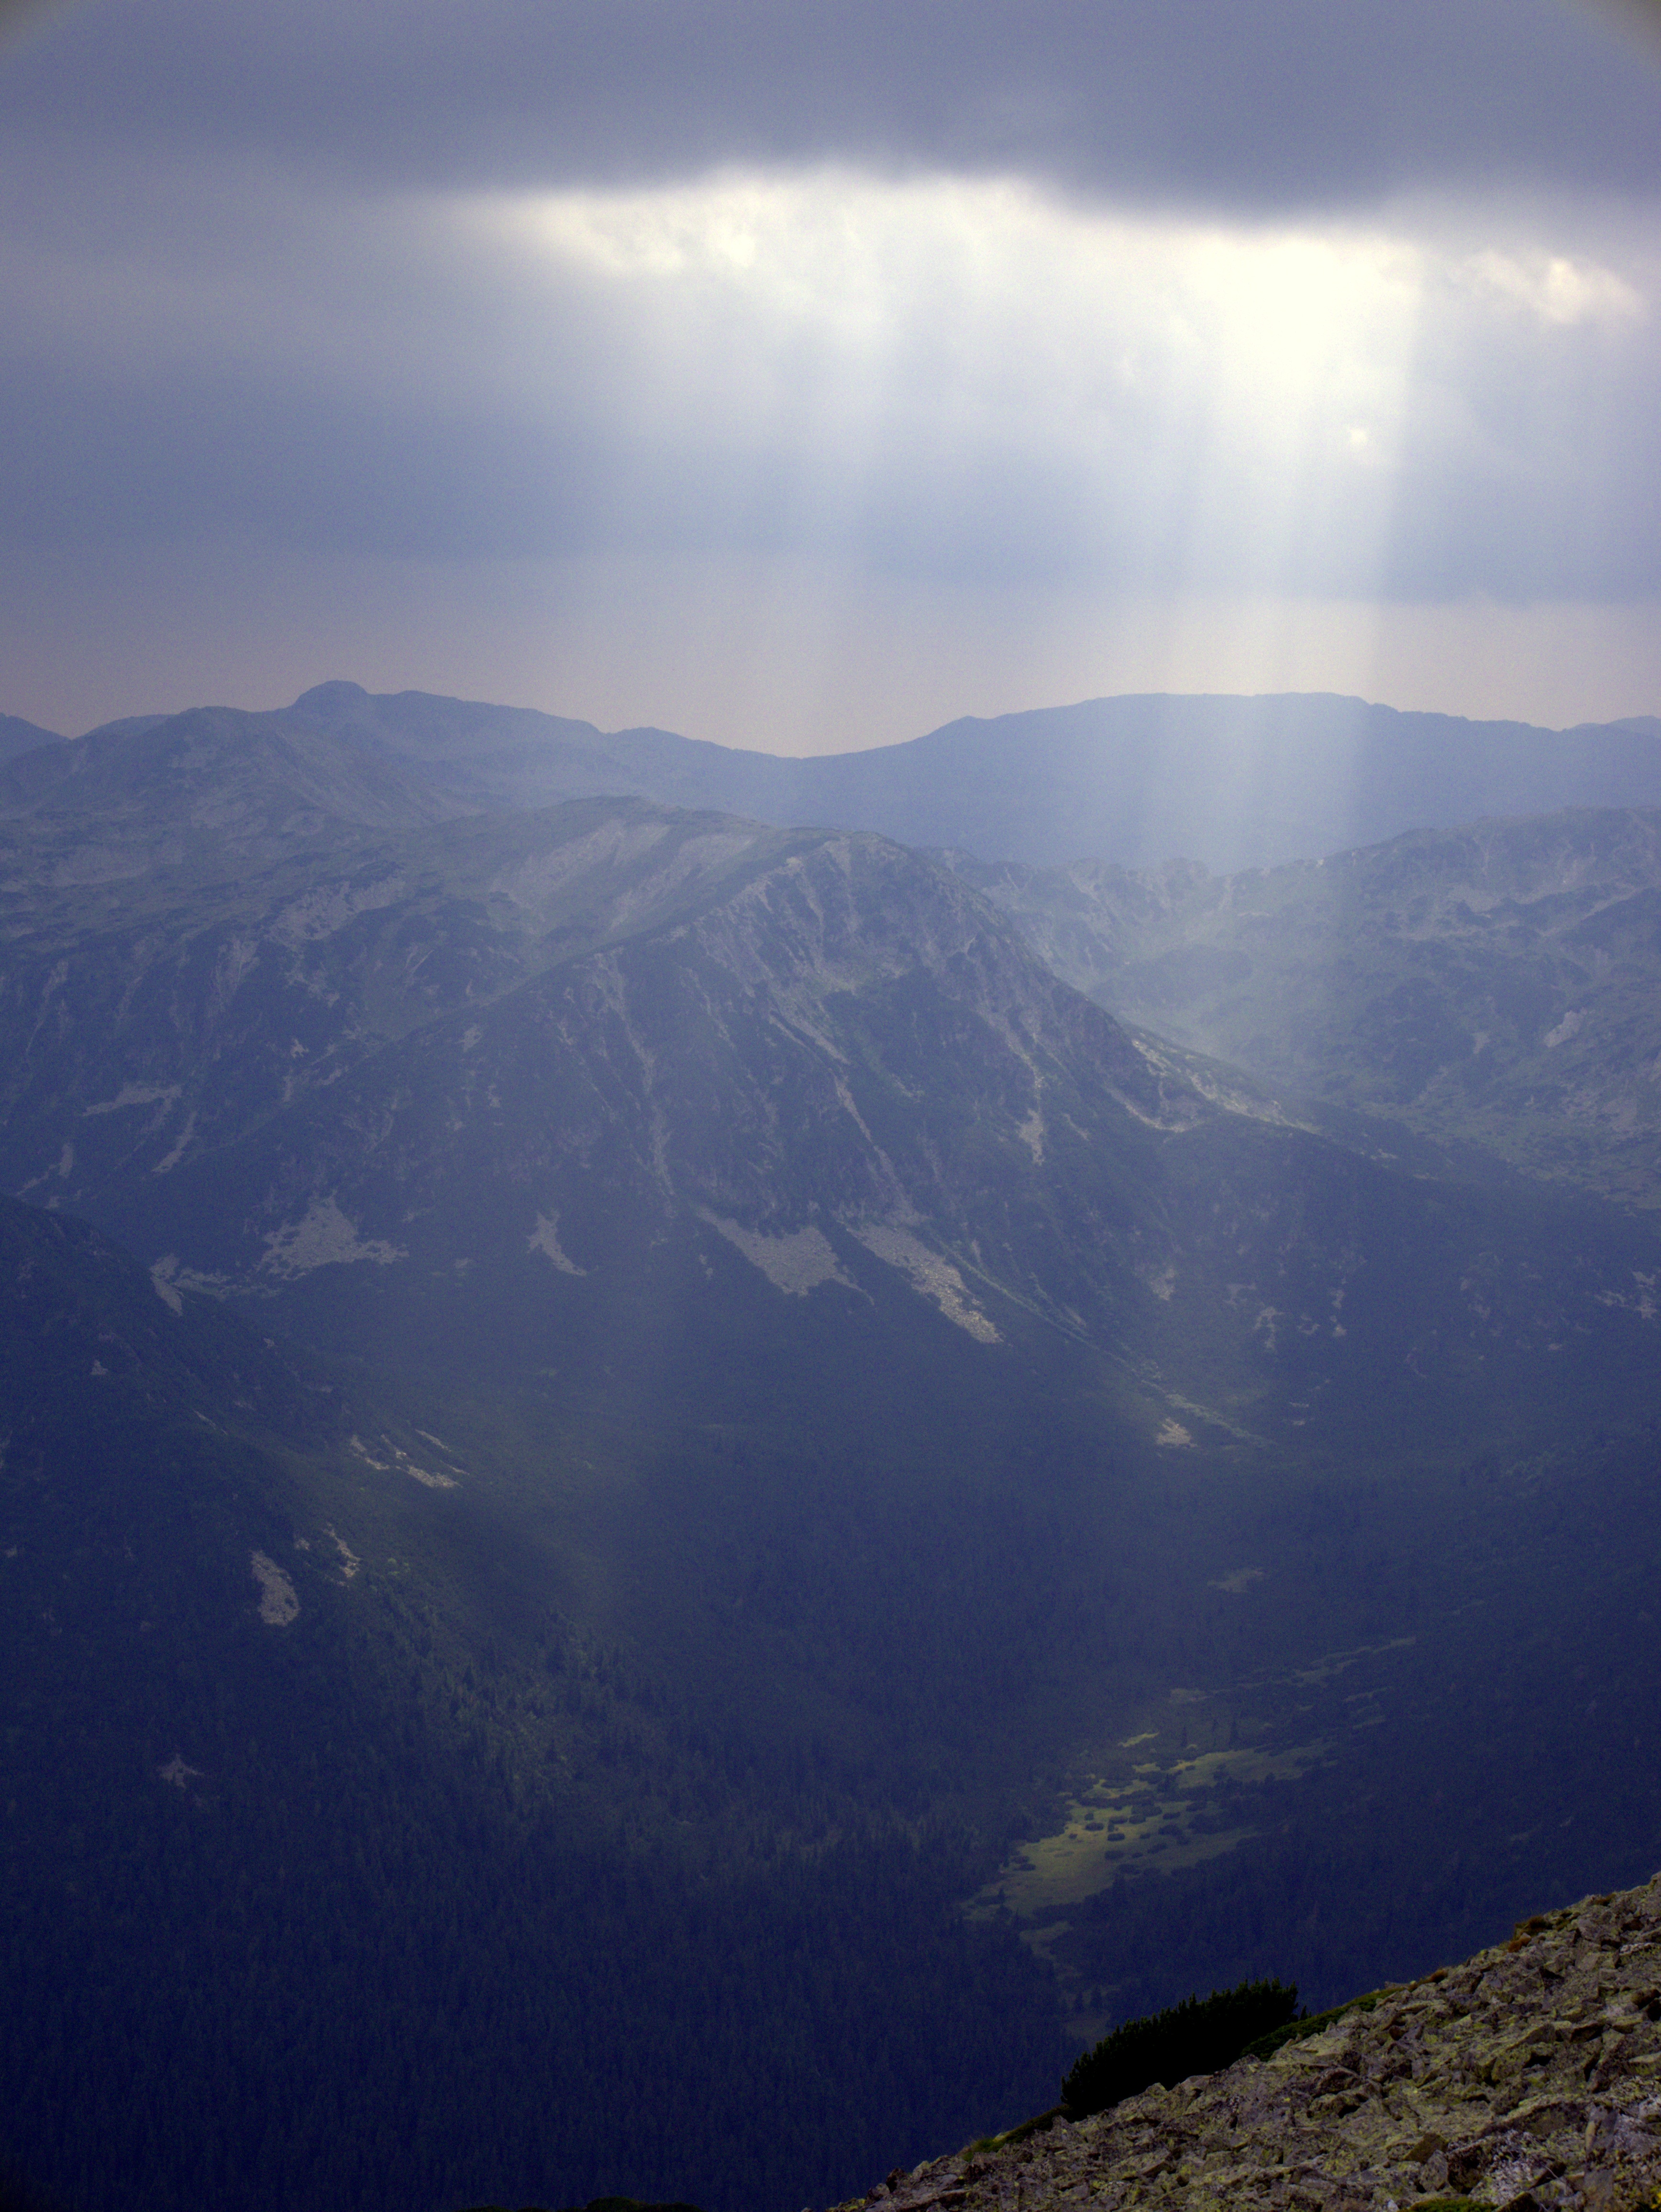
landscape, nature, horizon, mountain, light, cloud, sun, sunrise, sunlight, morning, hill, lake, dawn, mountain range, country, beam, ridge, summit, shadows, clouds, mountains, plateau, fell, bulgaria, landform, aerial photography, geographical feature, atmospheric phenomenon, atmosphere of earth, mountainous landforms, rila